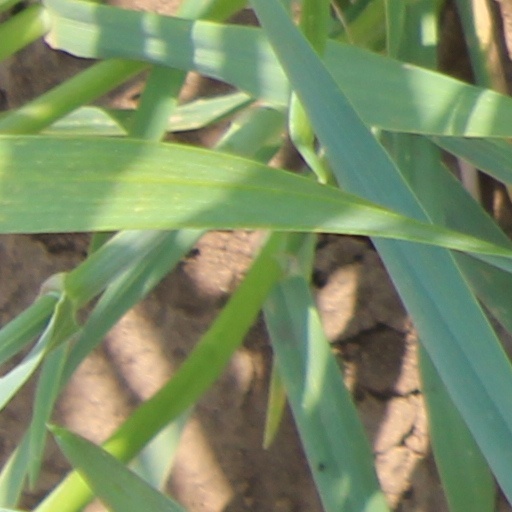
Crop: wheat